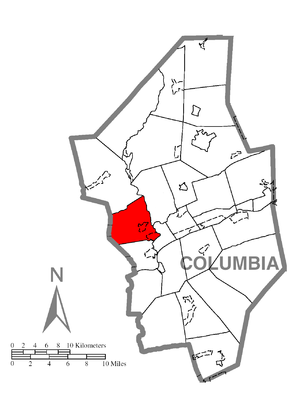
Hemlock Township est un township, situé au sud-ouest de la partie centrale du comté de Columbia, aux États-Unis. En 2010, il comptait une population de 2 249 habitants.